Marianne Pitzen

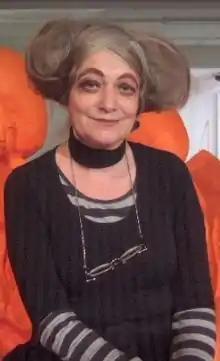
Marianne Pitzen

Marianne Pitzen (born 29 May 1948), GER, is a German artist born in Stuttgart. In 1981, Pitzen founded the Bonn Women's Museum, of which she is the current director. The museum hosts temporary exhibitions, and has hosted over 500 since its founding. Pitzen held her first exhibition in 1969, established a gallery in 1971, and later the "Circular" magazine with her husband.